How to Play Baseball

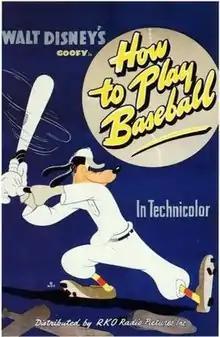

How to Play Baseball is a cartoon produced by Walt Disney Productions and released by RKO Radio Pictures on September 4, 1942, featuring Goofy. The short was produced at the request of Samuel Goldwyn and first shown to accompany the 1942 feature film "The Pride of the Yankees".